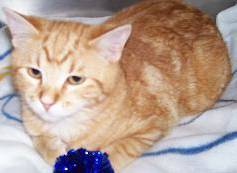
Label: cat